Harris Sumrie

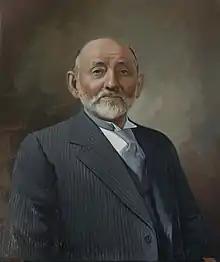
Unknown artist, Harris Sumrie, c. 1930, Leeds Industrial Museum at Armley Mills

Harris Sumrie (1866–1951) was a Polish, Jewish immigrant who founded the pioneering men's fashion textile company, C. and M. Sumrie Ltd, in Leeds in 1891. Harris was a skilled tailor who foresaw the potential of providing high-class male tailoring to a mass market eager for clothing that had aesthetic appeal. He founded a company specializing in the production of high-class ready-to-wear clothing and bespoke tailoring. To do this, he developed a process for creating garments in 100 different sizes. He is credited with providing the first ready-to-wear garment to the London market, and establishing Leeds as the leading center of ready-to-wear fashion. Throughout its history, Sumries was known for producing good quality clothes for the gentleman of taste.